Doraemon

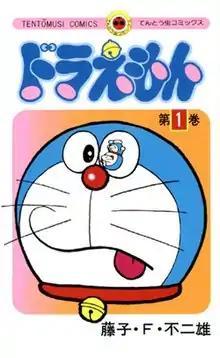
First volume cover, featuring Doraemon

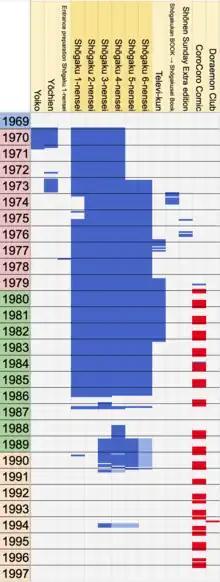
A timeline of magazines in which the manga's chapters (blue) or its long stories (red) were published

The manga spawned a media franchise. It was adapted into three different anime TV series in 1973, 1979, and 2005. Additionally, Shin-Ei Animation has produced over forty animated films, including two 3D computer-animated films, all of which are distributed by Toho. Various types of merchandise and media have been developed, including soundtrack albums, video games, and musicals. The manga series was licensed for an English language release in North America, via Amazon Kindle, by a collaboration of Fujiko F. Fujio Pro with Voyager Japan and AltJapan Co., Ltd. The anime series was licensed by Disney for an English-language release in North America in 2014, and LUK International in Europe, the Middle East and Africa.